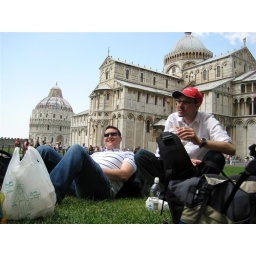
A street meat picnic in the shadow of the leaning tower of Pisa.